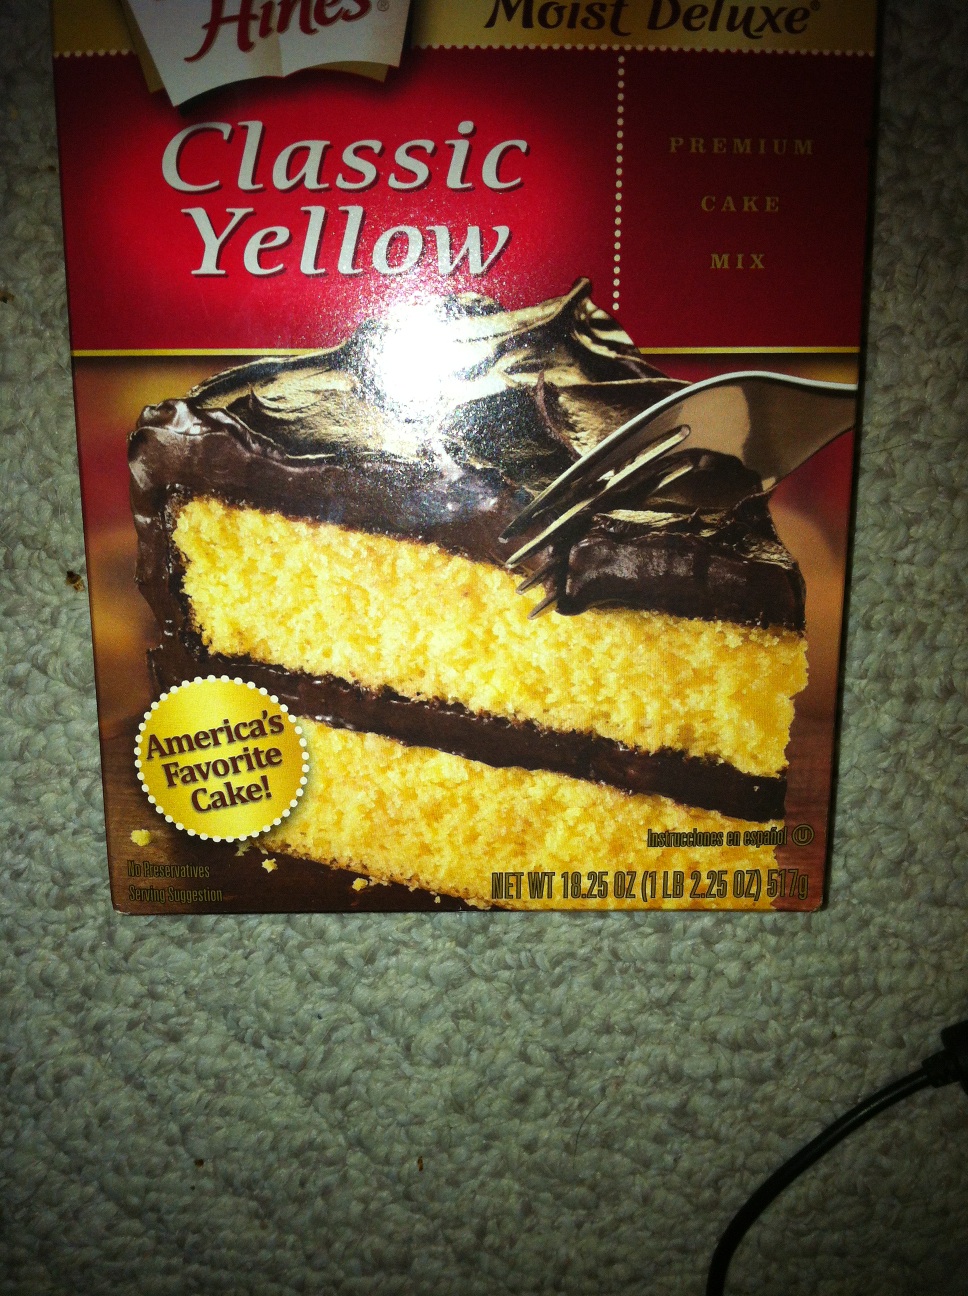Question: What is the sodium level in this package?
Answer: unanswerable